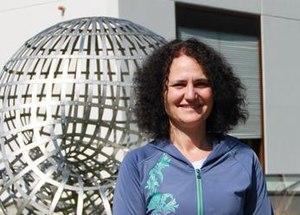
La mathématicienne italo-américaine Gigliola Staffilani à Oberwolfach en 2013.
Gigliola Staffilani est une mathématicienne et universitaire italo-américaine, dont les recherches portent sur l'analyse harmonique et les équations aux dérivées partielles, notamment l'équation de Korteweg-de Vries et l'équation de Schrödinger. Elle est professeure de mathématiques au Massachusetts Institute of Technology depuis 2002.